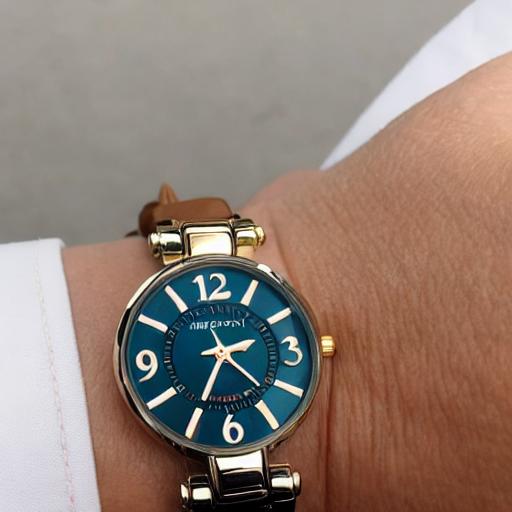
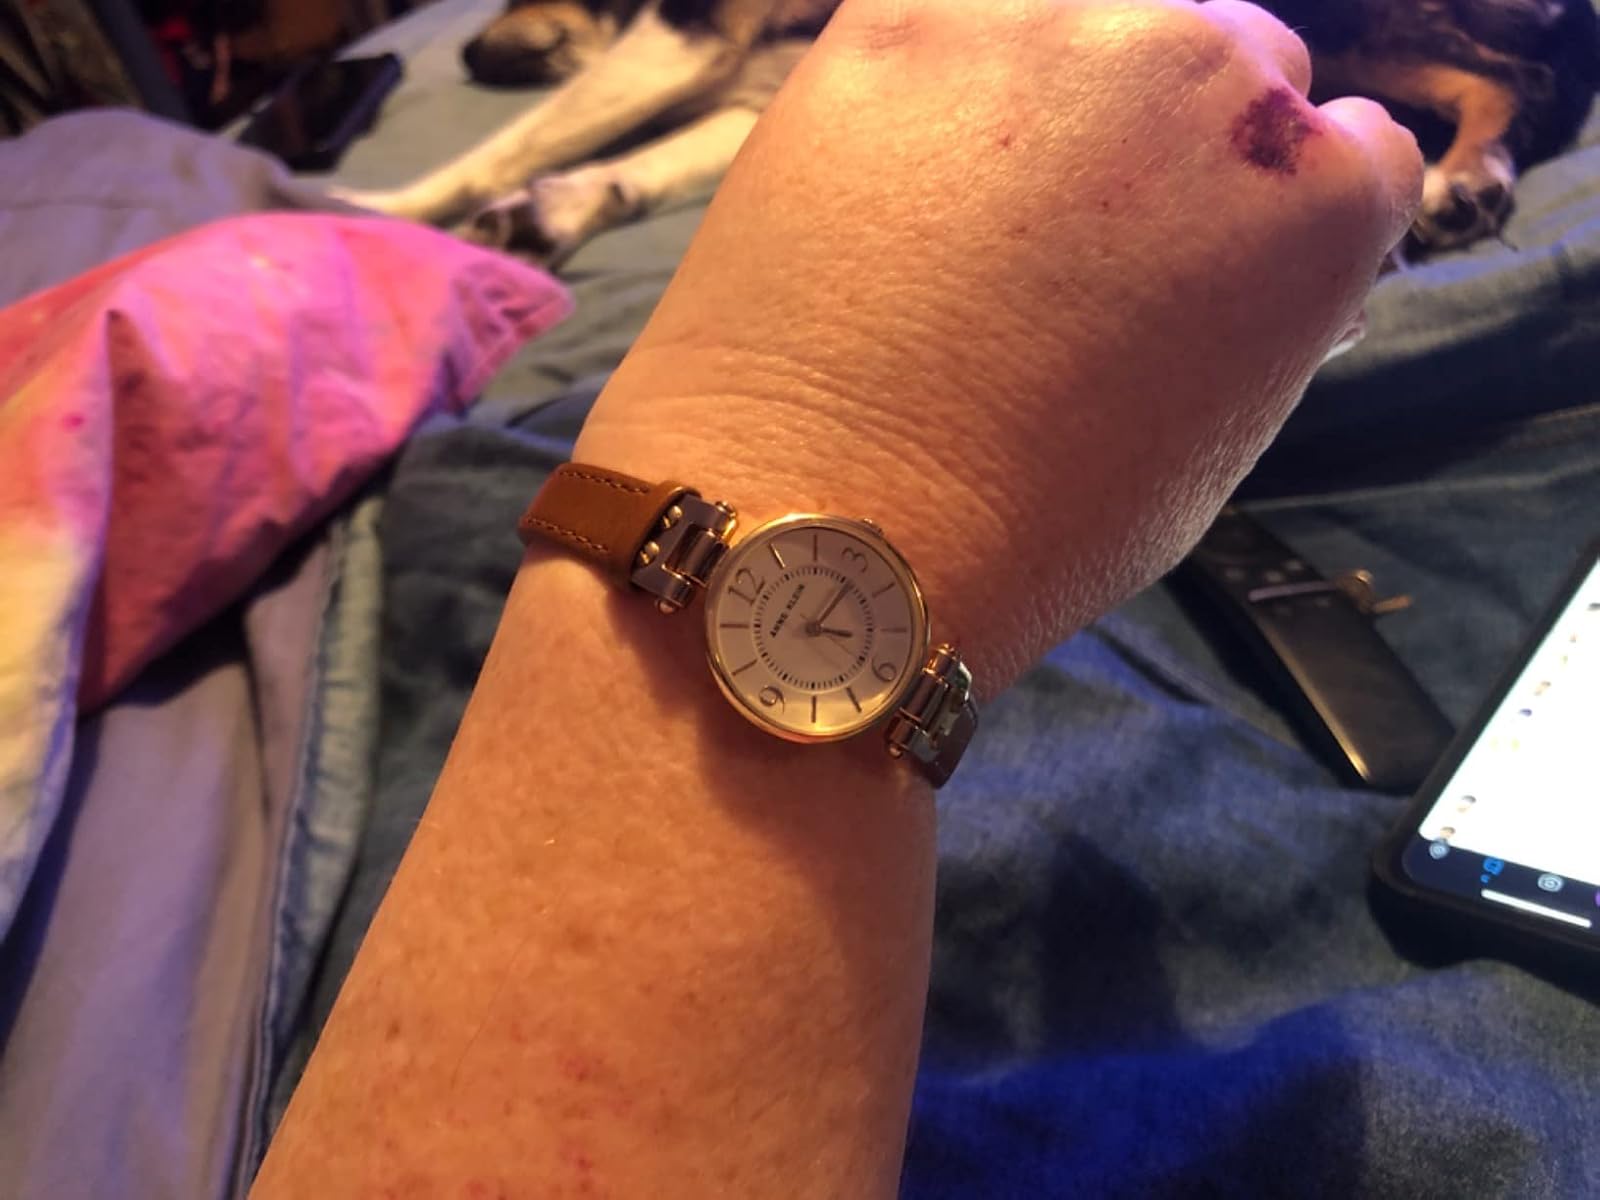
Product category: accessories_watch
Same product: no